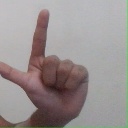
अक्षर: ल